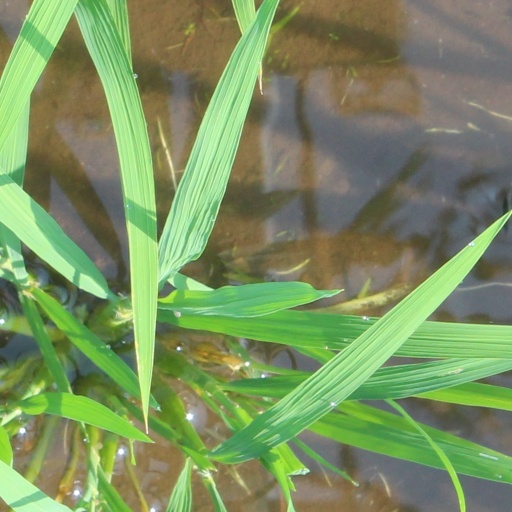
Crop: rice